Friedrichshafen FF.33

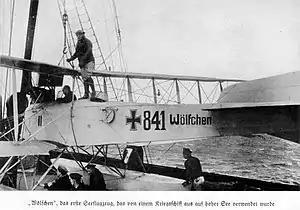
The "Wölfchen" (Little Wolf) aboard SMS Wolf (1916).

Friedrichshafen FF.33 was a German single-engined reconnaissance three-bay wing structure biplane, using twin floats, designed by Flugzeugbau Friedrichshafen in 1914 for the "Marine-Fliegerabteilung" aviation forces of the "Kaiserliche Marine".